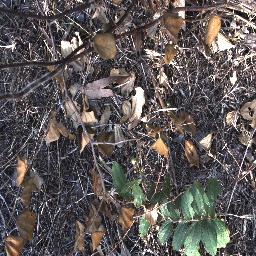
Label: chinee_apple